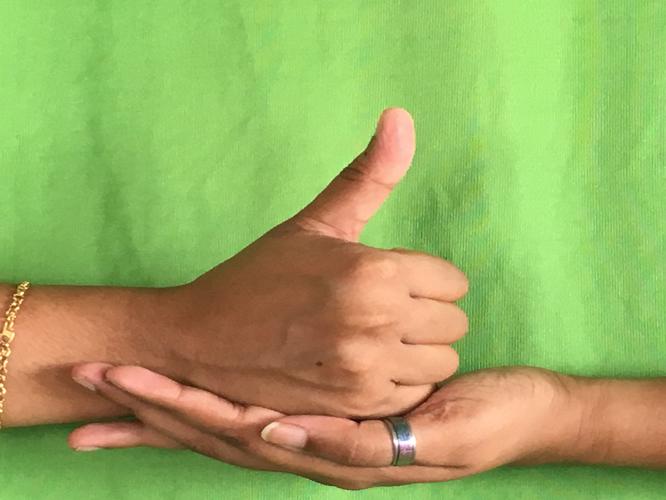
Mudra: Shivalinga
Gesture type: double_hand